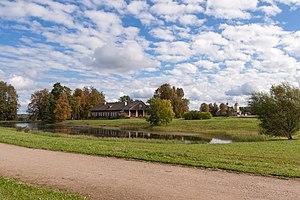
Le domaine de Trigorskoïe est un ancien petit domaine seigneurial, aujourd'hui musée faisant partie de l'ensemble muséal de Mikhaïlovskoïe, consacré à l'écrivain Alexandre Pouchkine.